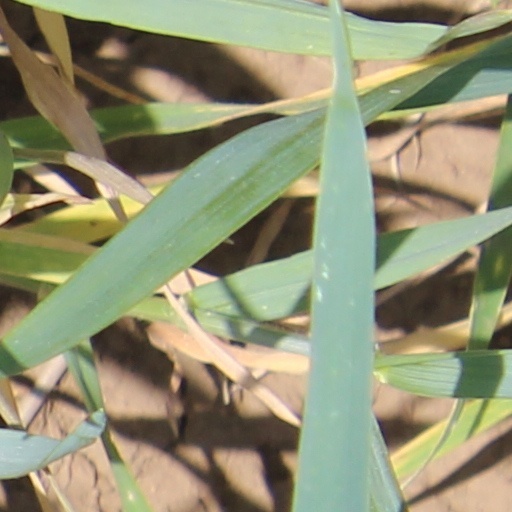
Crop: wheat